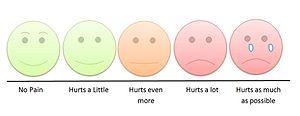
La psycho-oncologie est un domaine interdisciplinaire d'étude et de pratique liée à la spécialité médicale de l'oncologie ou cancérologie. La psycho-oncologie est parfois aussi nommée oncologie psychosociale ou oncologie comportementale.
La psycho-oncologie pédiatrique est un champ de recherche et d'application de la psychologie situé à l'intersection de la psycho-oncologie et de la psychologie de l'enfant et de l'adolescent. La psycho-oncologie pédiatrique vise à améliorer les conditions psychologiques et sociales chez des enfants et des adolescents qui ont été diagnostiqués avec le cancer ainsi que leurs parents et leur fratrie.